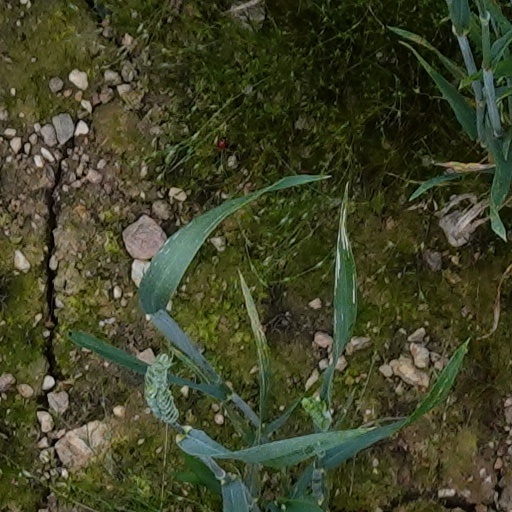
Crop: wheat